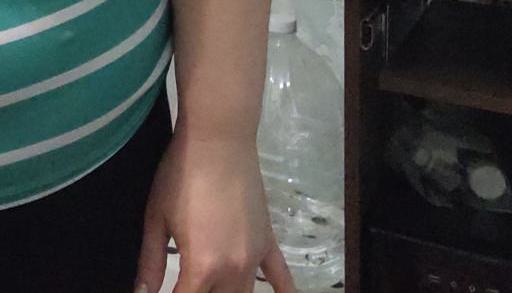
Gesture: no_gesture